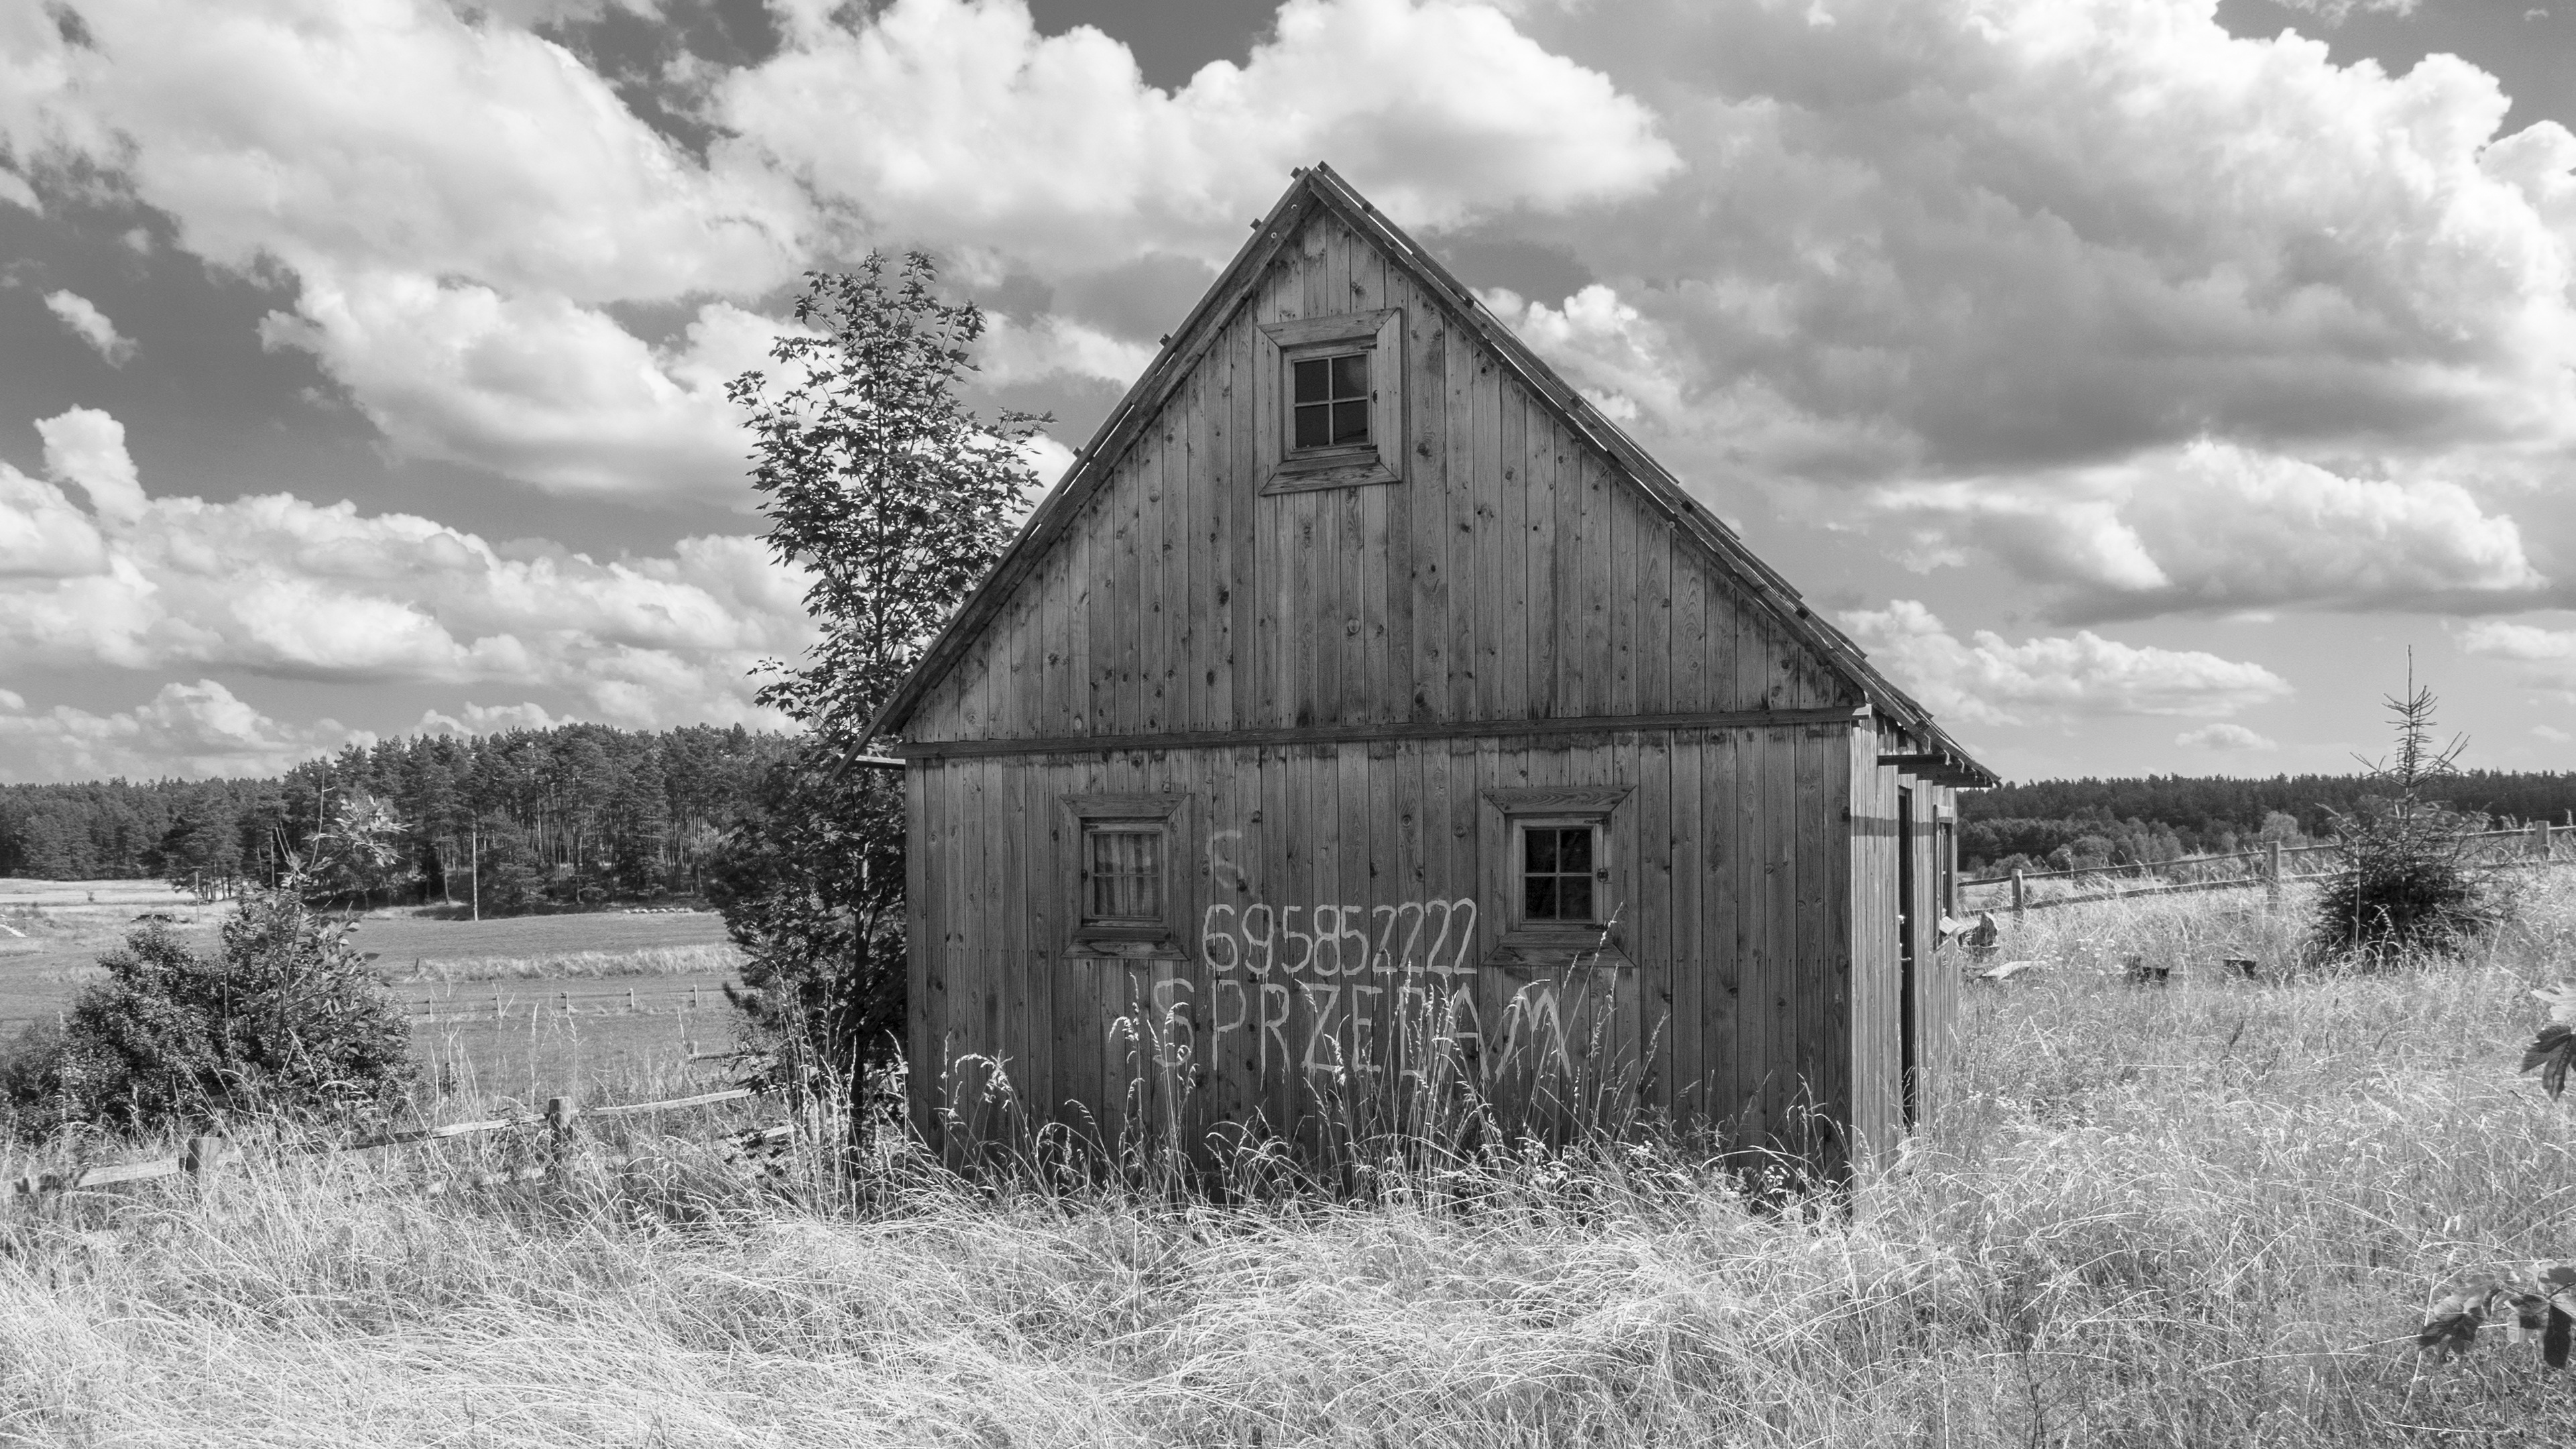
landscape, black and white, sky, wood, farm, meadow, prairie, house, building, old, barn, home, advertising, ad, shack, chapel, monochrome, old building, clouds, poland, history, rural area, timber fa ade, old barn, monochrome photography, ratty, telephone number